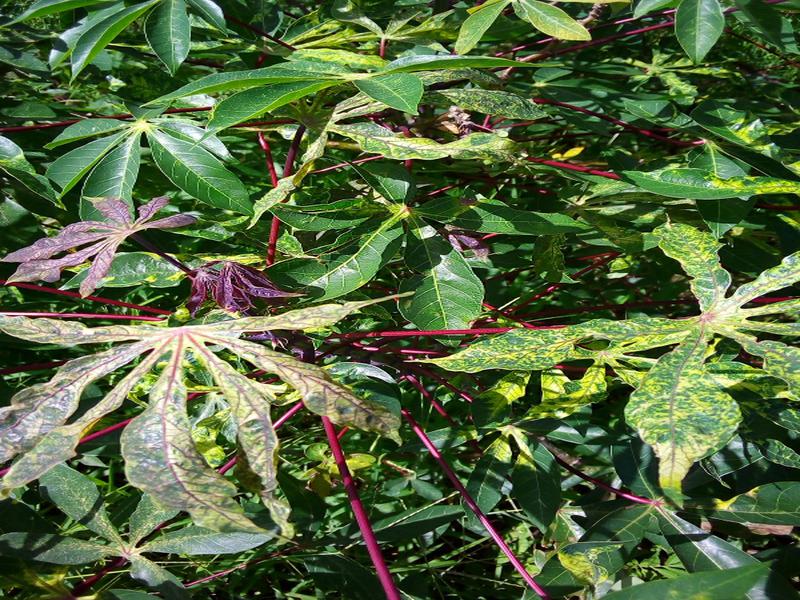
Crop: cassava
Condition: green_mottle